Rapid ʻŌhiʻa Death

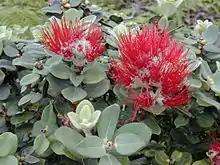
"Ōhia Lehua" flowers

Rapid Ōhia Death (ROD) is a fungal disease that is rapidly killing forests of ōhia ("Metrosideros polymorpha")—an ecologically important native tree species within the Hawaiian Islands that has provided a plethora of habitats for endangered birds and other species. Initially reported by landowners in Puna in 2010, ROD spread quickly across tens of thousands of acres of Ōhia trees on the Hawaiian Islands. To date, hundreds of thousands of these trees have died from this fungal disease alone. Previously healthy Ōhia trees have been observed to die within a few days to weeks, which is why the disease is known as "Rapid Ōhia Death".